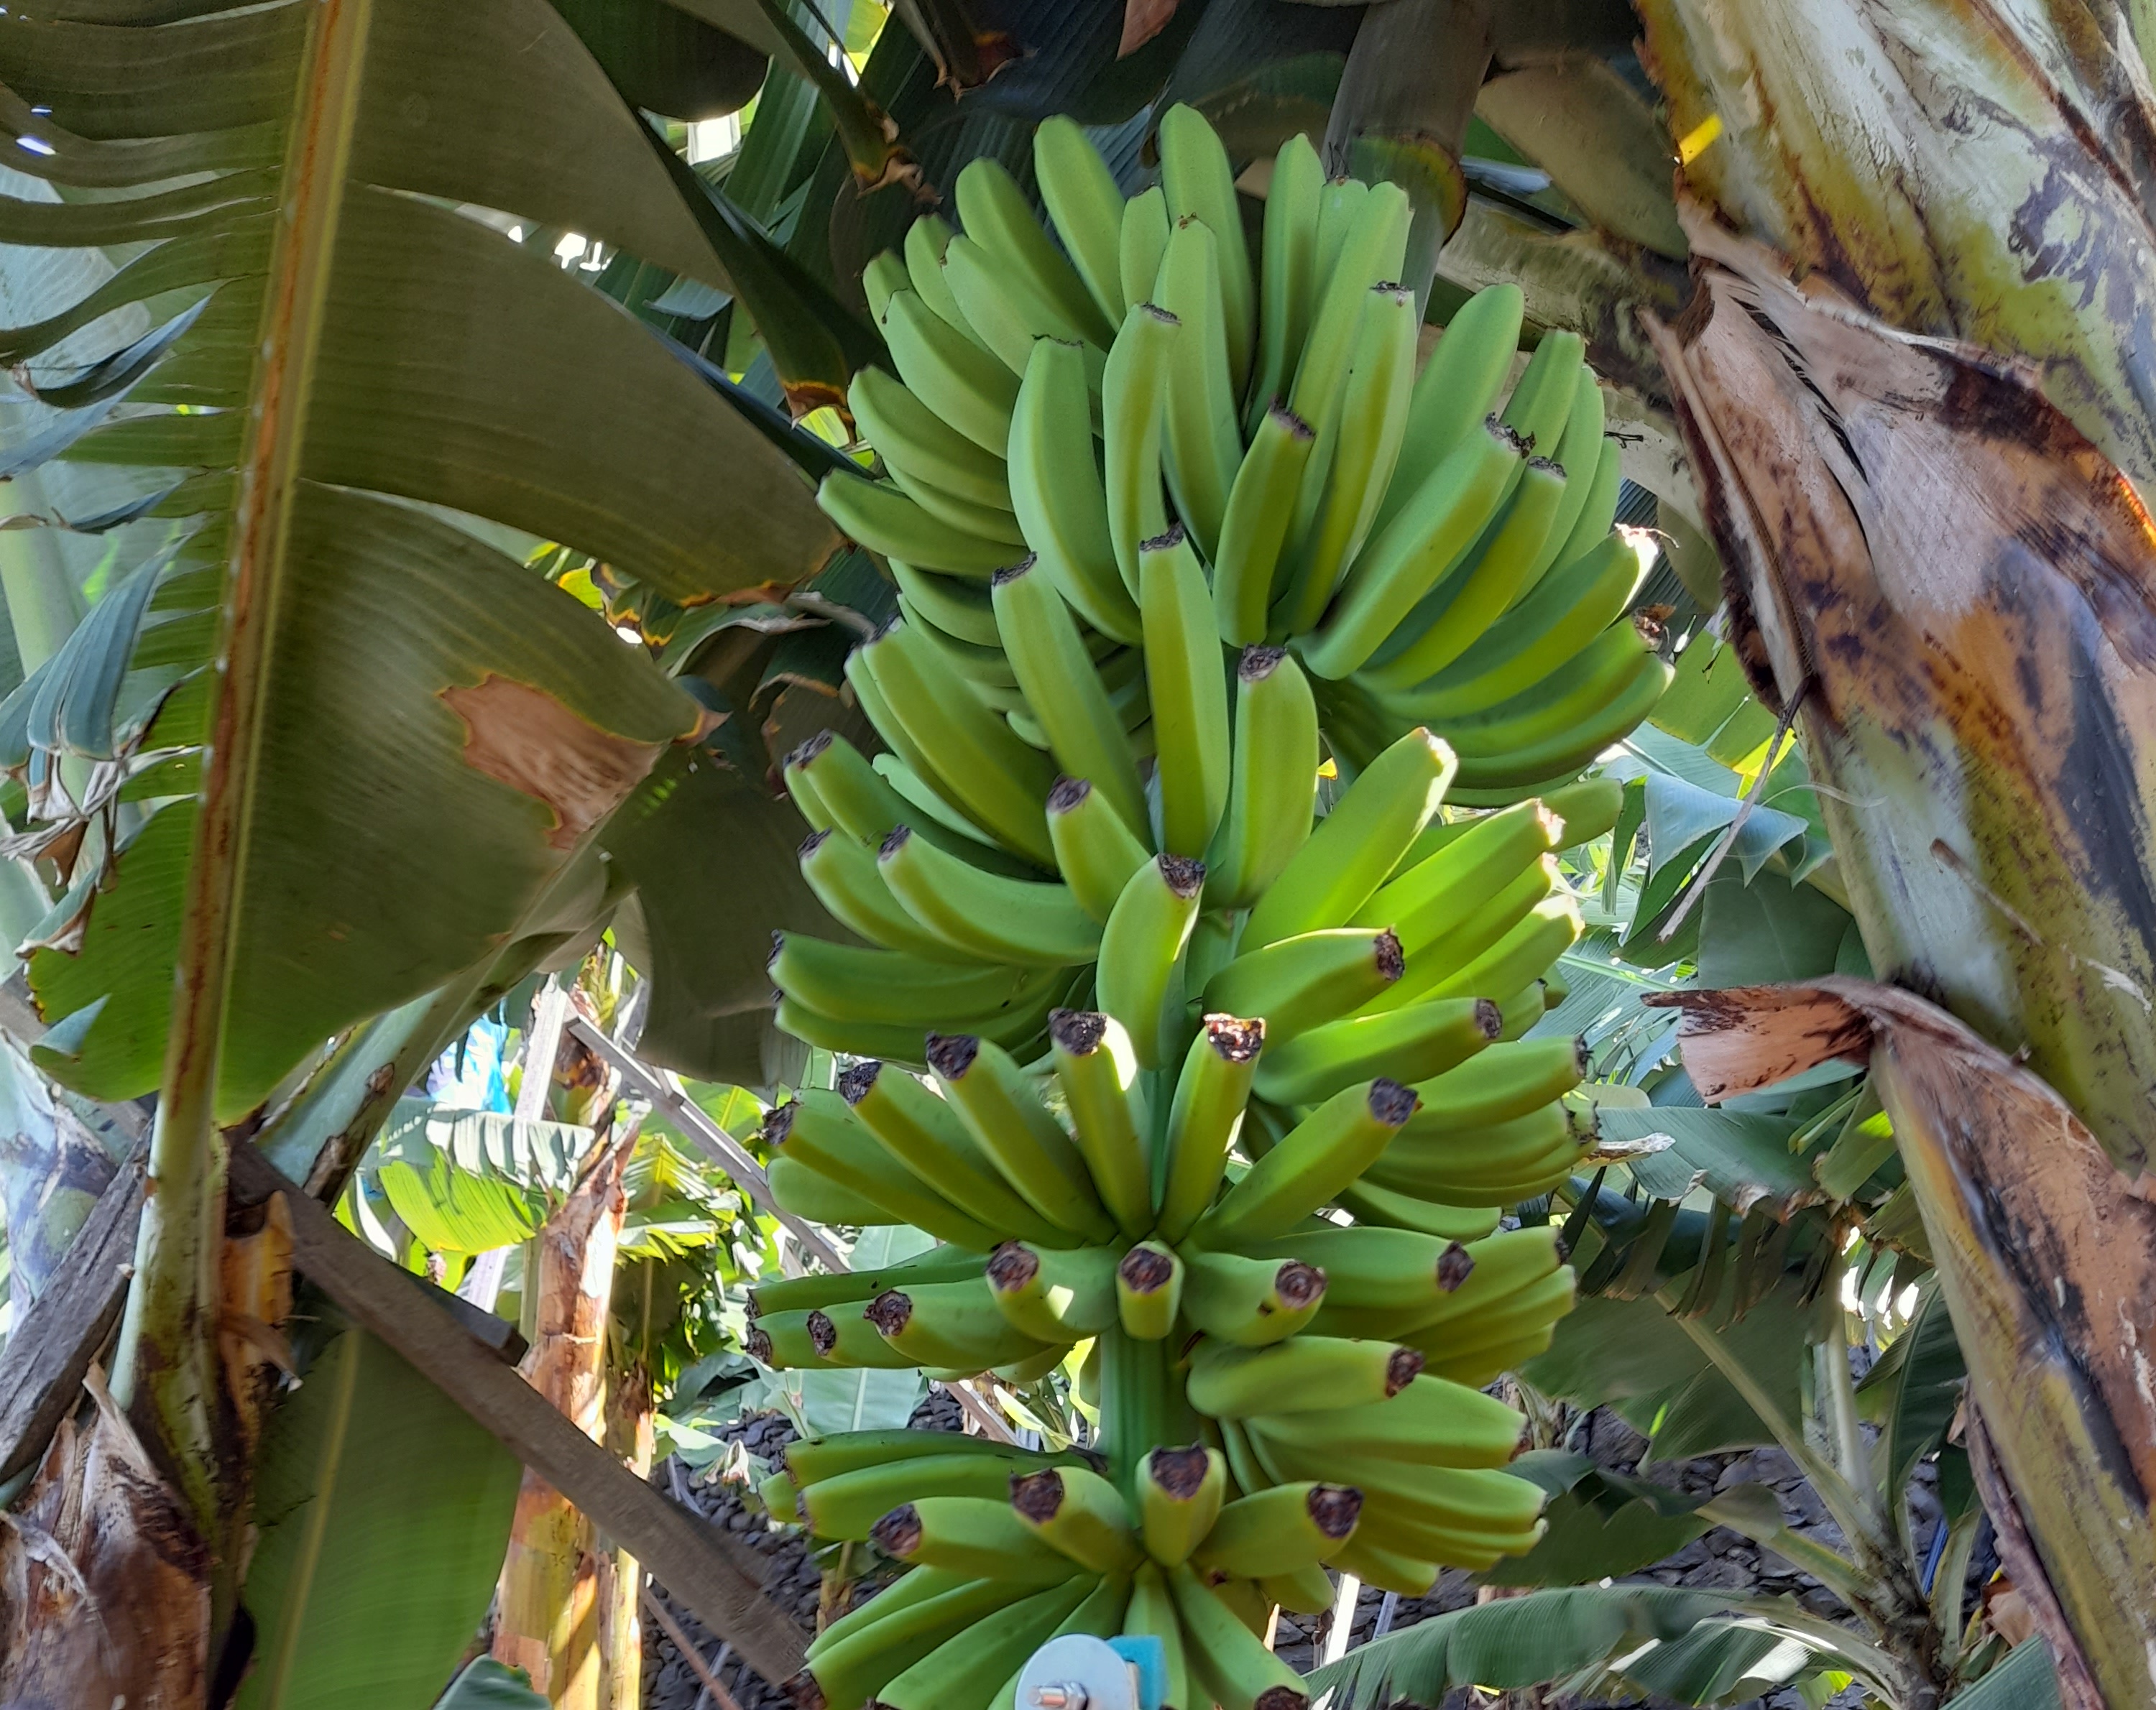
Label: Keep